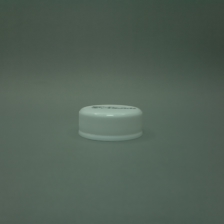
Color: white/transparent
Cap type: standard cap